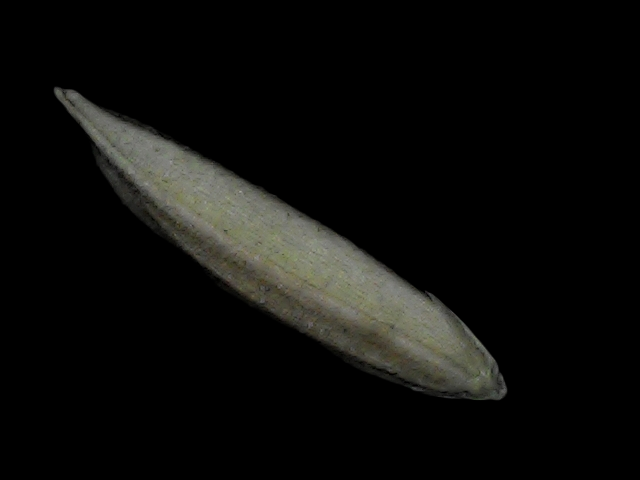
Rice variety: Bd57